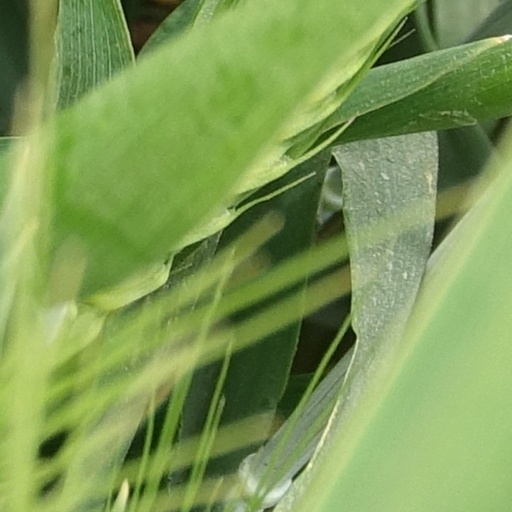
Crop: wheat